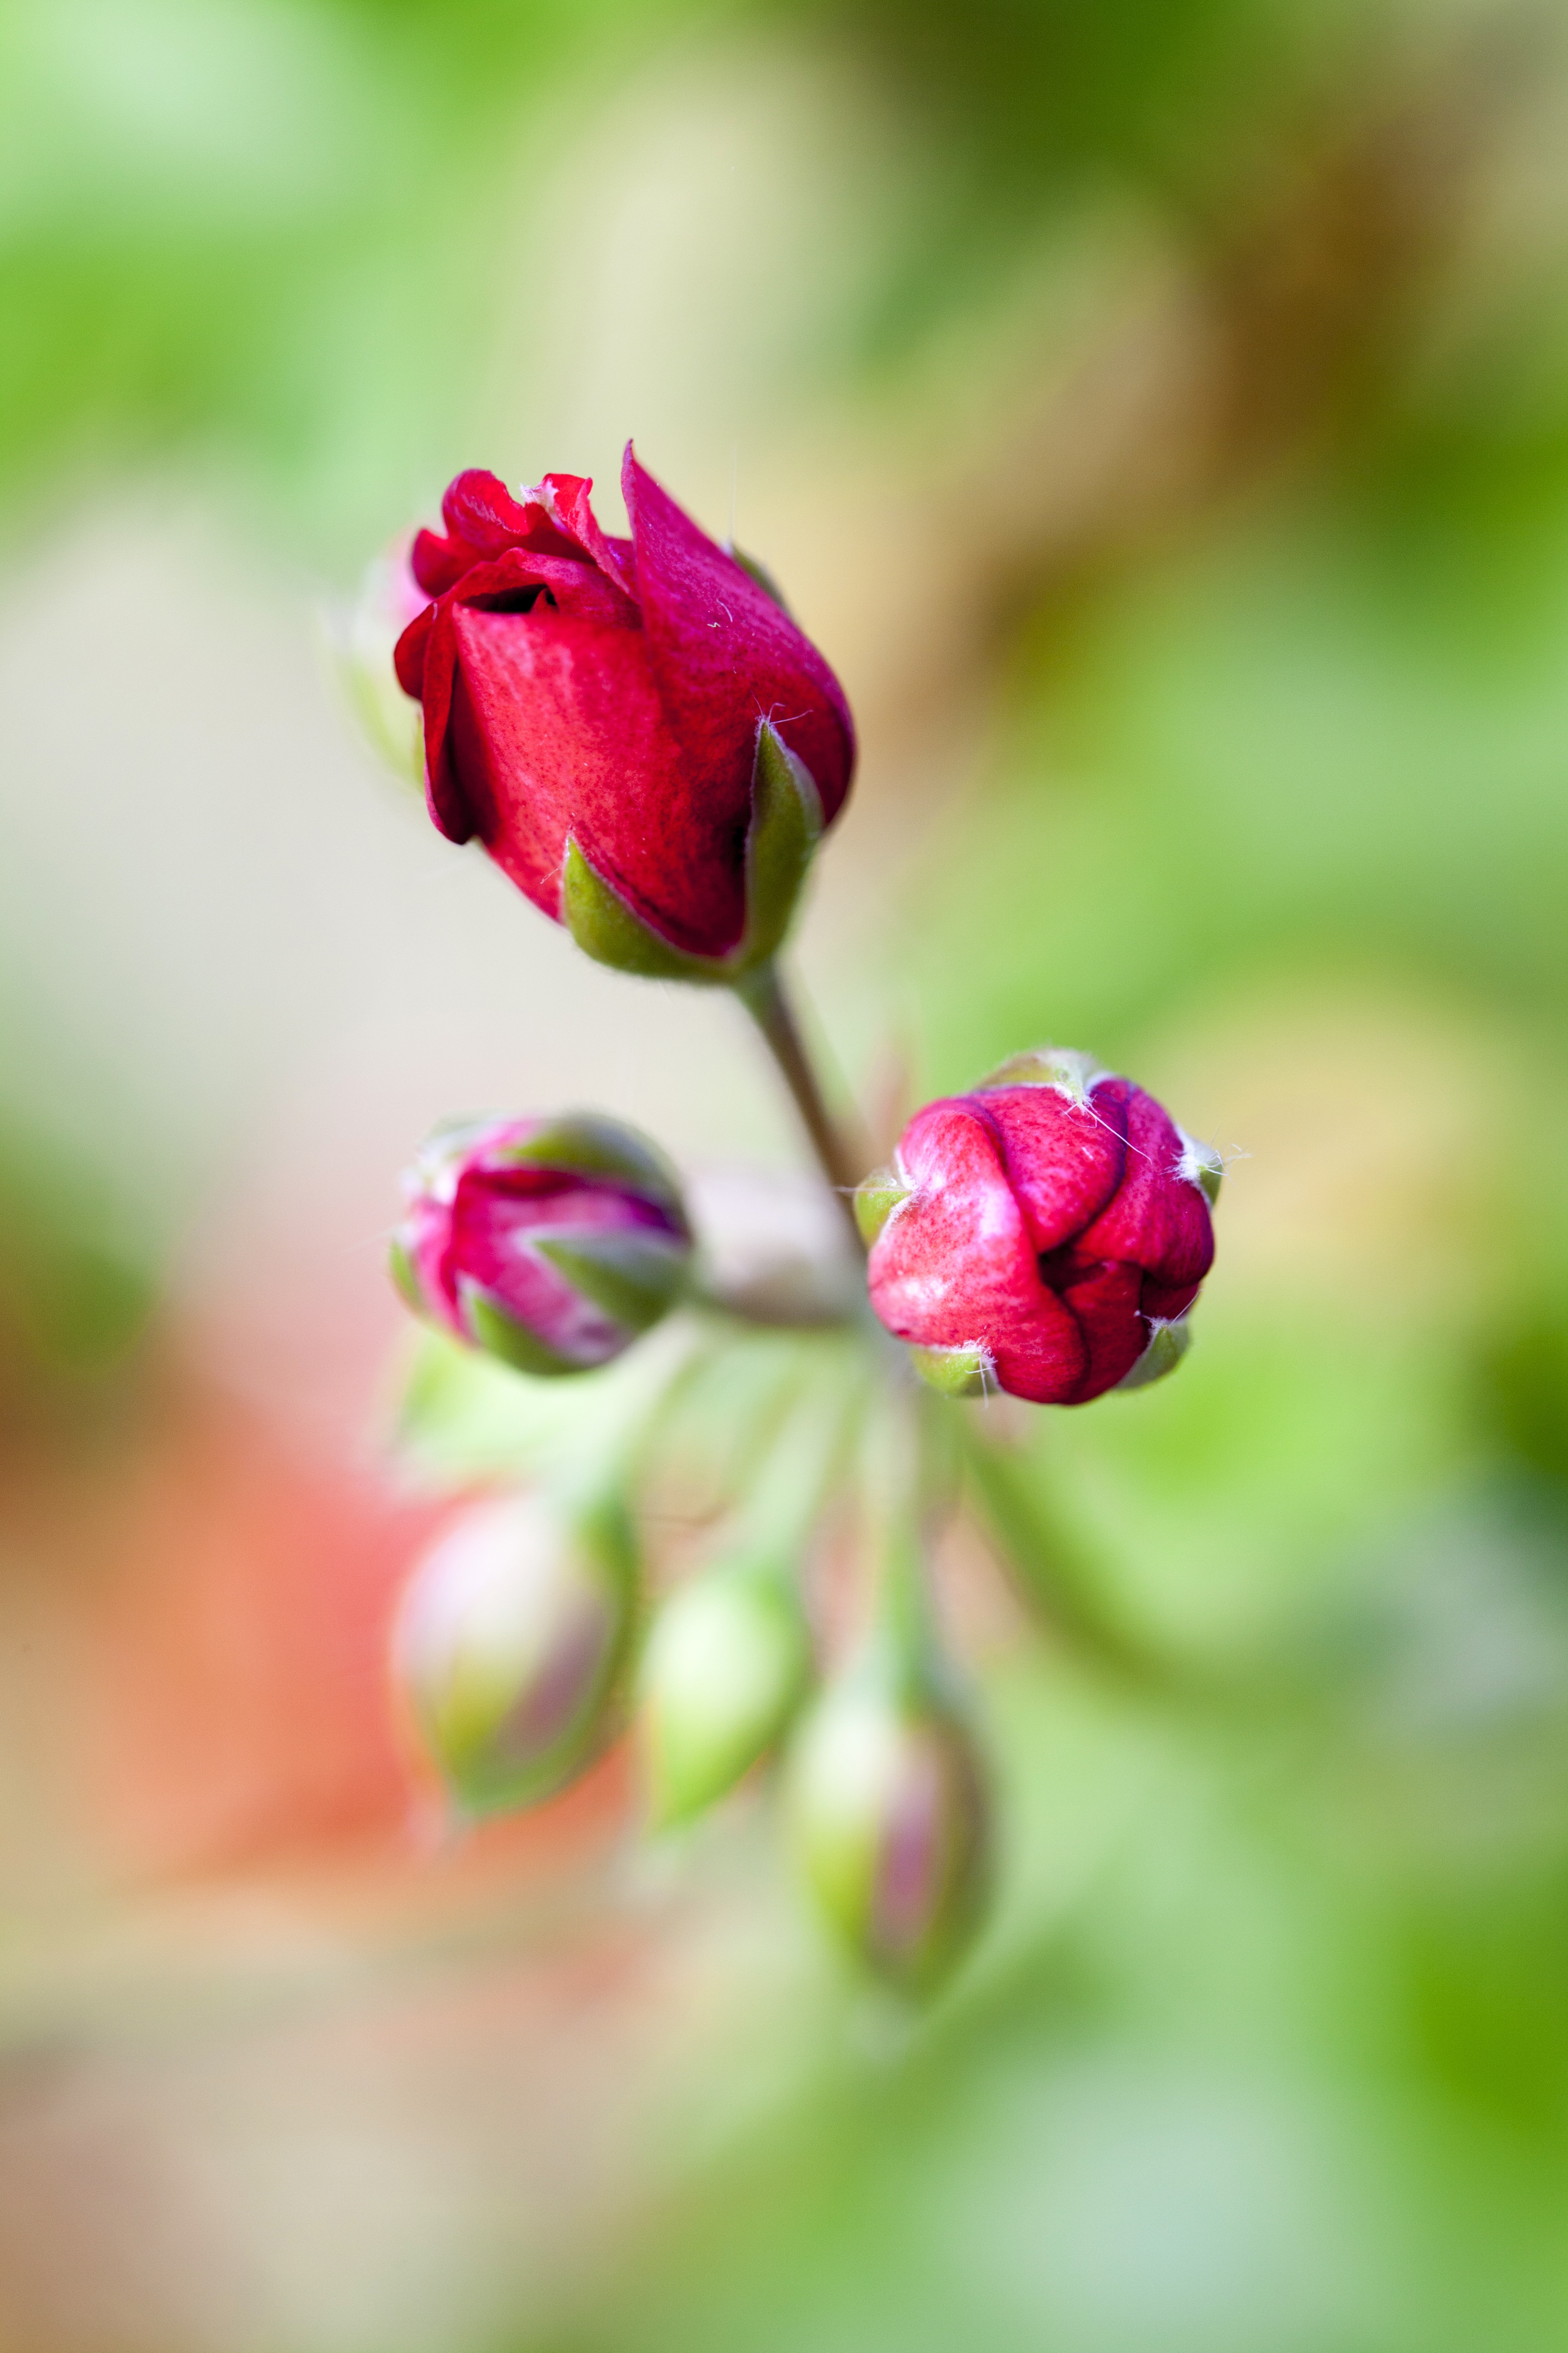
nature, blossom, plant, photography, leaf, flower, petal, summer, green, red, botany, pink, flora, wildflower, close up, red flower, shrub, bud, macro photography, flowering plant, detail of the flower, plant stem, land plant